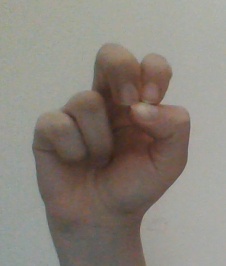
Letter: gaaf